Isaiah 38

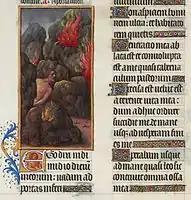
Hezekiah's Canticle, folio 103v of the Très Riches Heures du Duc de Berry.

Verses 10 to 20 are also known as the Song of Hezekiah or Canticle of Ezechias, with the incipit "ego dixi" ("I said"), appearing in the Roman Breviary for Lauds on Tuesdays, and also in the Office of the Dead.